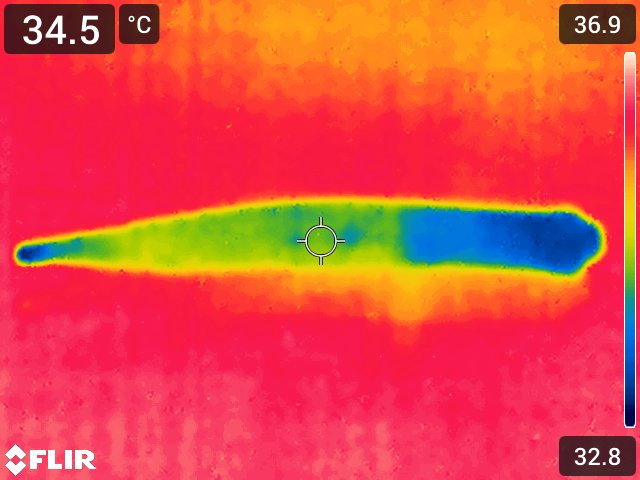
Maturity: over_matured